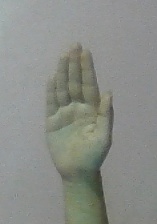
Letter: seen